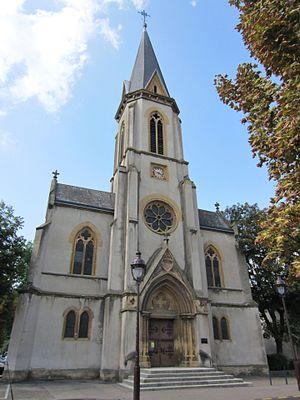
Inventaire du patrimoine protestant de Lorraine classé par département et par lettre alphabétique de communes.
Thionville est une commune française située dans le département de la Moselle en région Grand Est. Ses habitants sont appelés les Thionvillois et sont au nombre de 40 586 en 2016. La ville est, de par ce fait, la seconde du département en nombre d'habitants. En 2016, son unité urbaine comptait 133 513 habitants, et sa zone d'emploi 224 460 habitants.